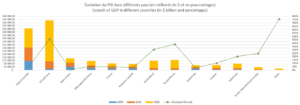
PIB des principales puissances du monde de 2003 à 2023
Par économie mondiale s'entend l'économie du monde pris dans son entier, le « marché de tout l'univers » comme disait déjà Sismondi. Dans une optique plus terrestre, l'économie mondiale peut être divisée en huit importantes catégories de marchés :